Ambassadors of Bangladesh

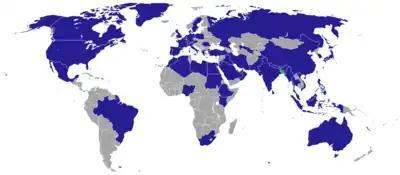
Map of countries and territories with current diplomatic missions of Bangladesh

Ambassadors of Bangladesh are persons appointed by the President of Bangladesh to serve as Bangladesh's diplomatic representatives to foreign nations, international organizations, and as ambassadors-at-large. it has 80 missions around the world, of which 58 are embassies or high commissions, 20 are consular missions, and two are permanent missions to the United Nations in New York City and Geneva.